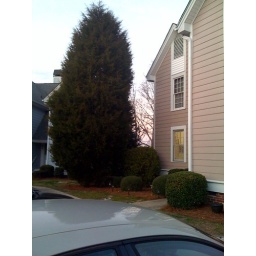
It continues over the bare trees behind the cedar tree towards the river behind my building.